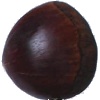
Label: chestnut